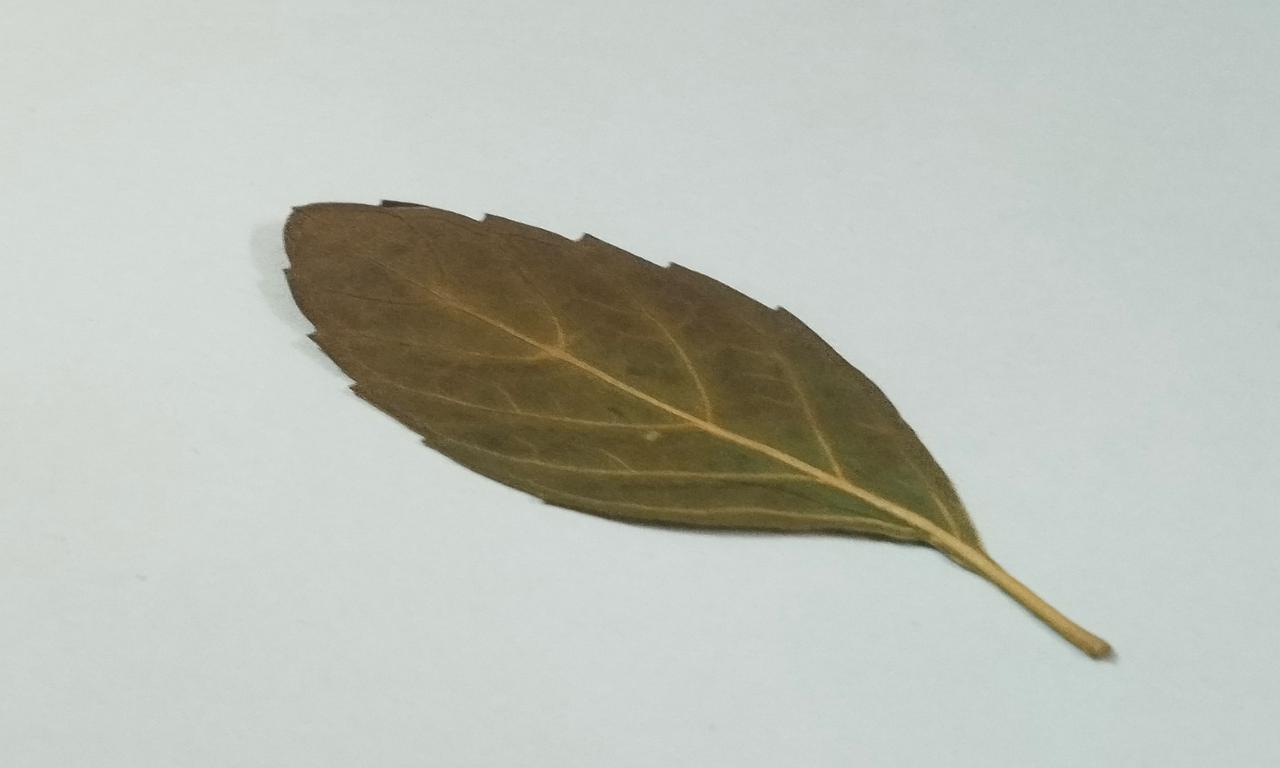
Label: Dried